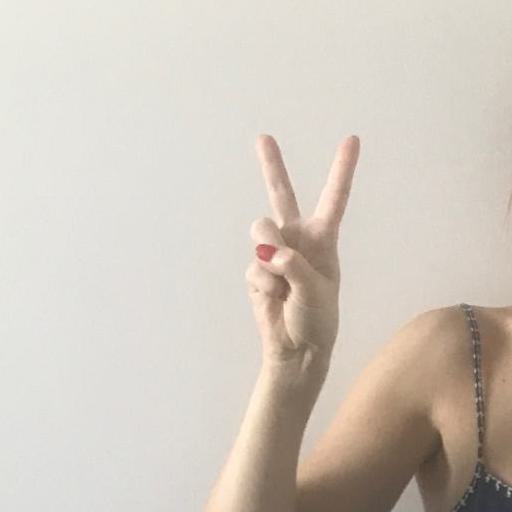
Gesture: peace